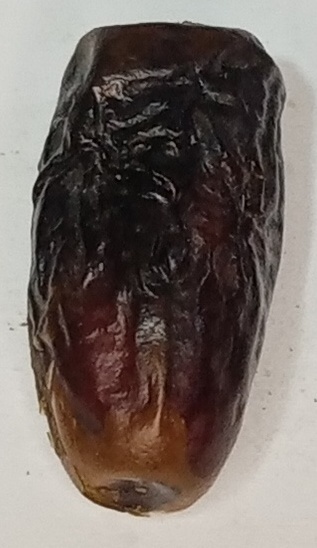
Variety: gajar
Size: small
Grade: grade-1